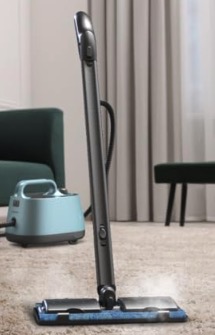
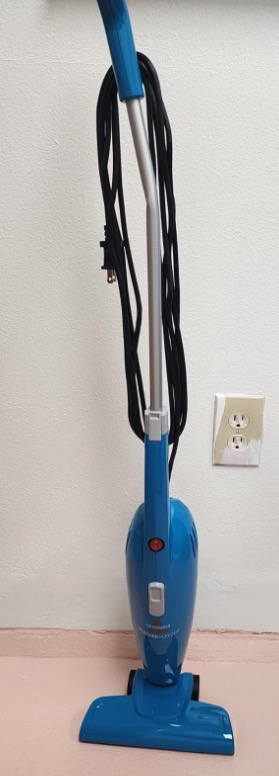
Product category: items_vacuum
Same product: no